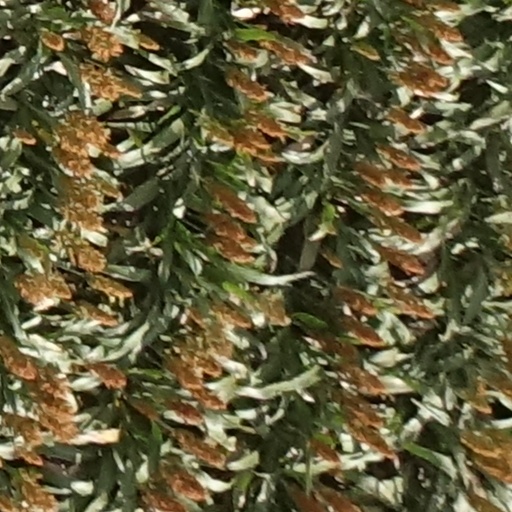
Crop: sorghum